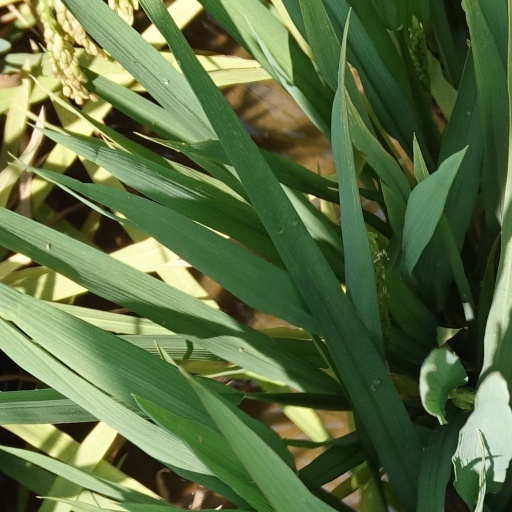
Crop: rice